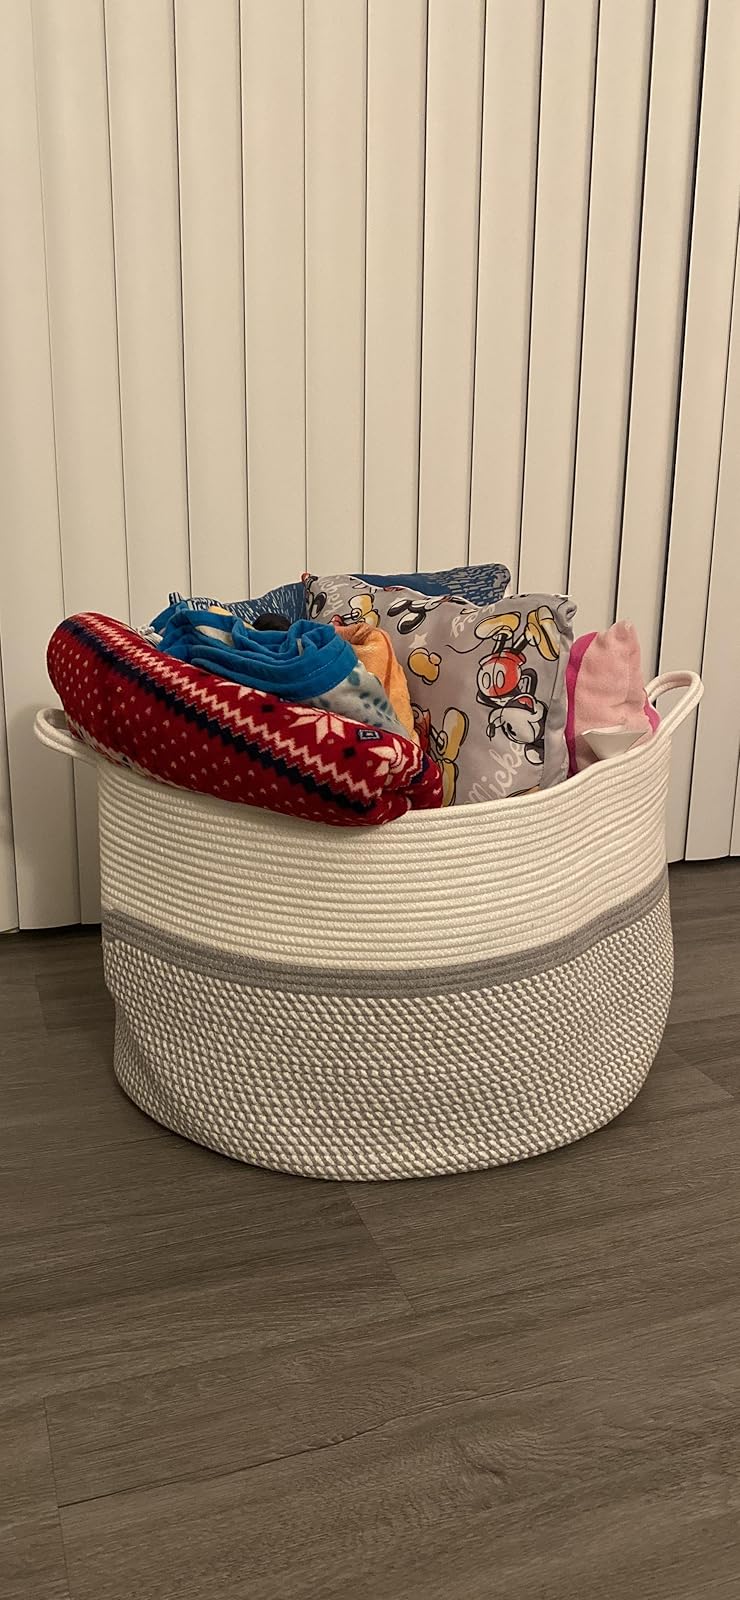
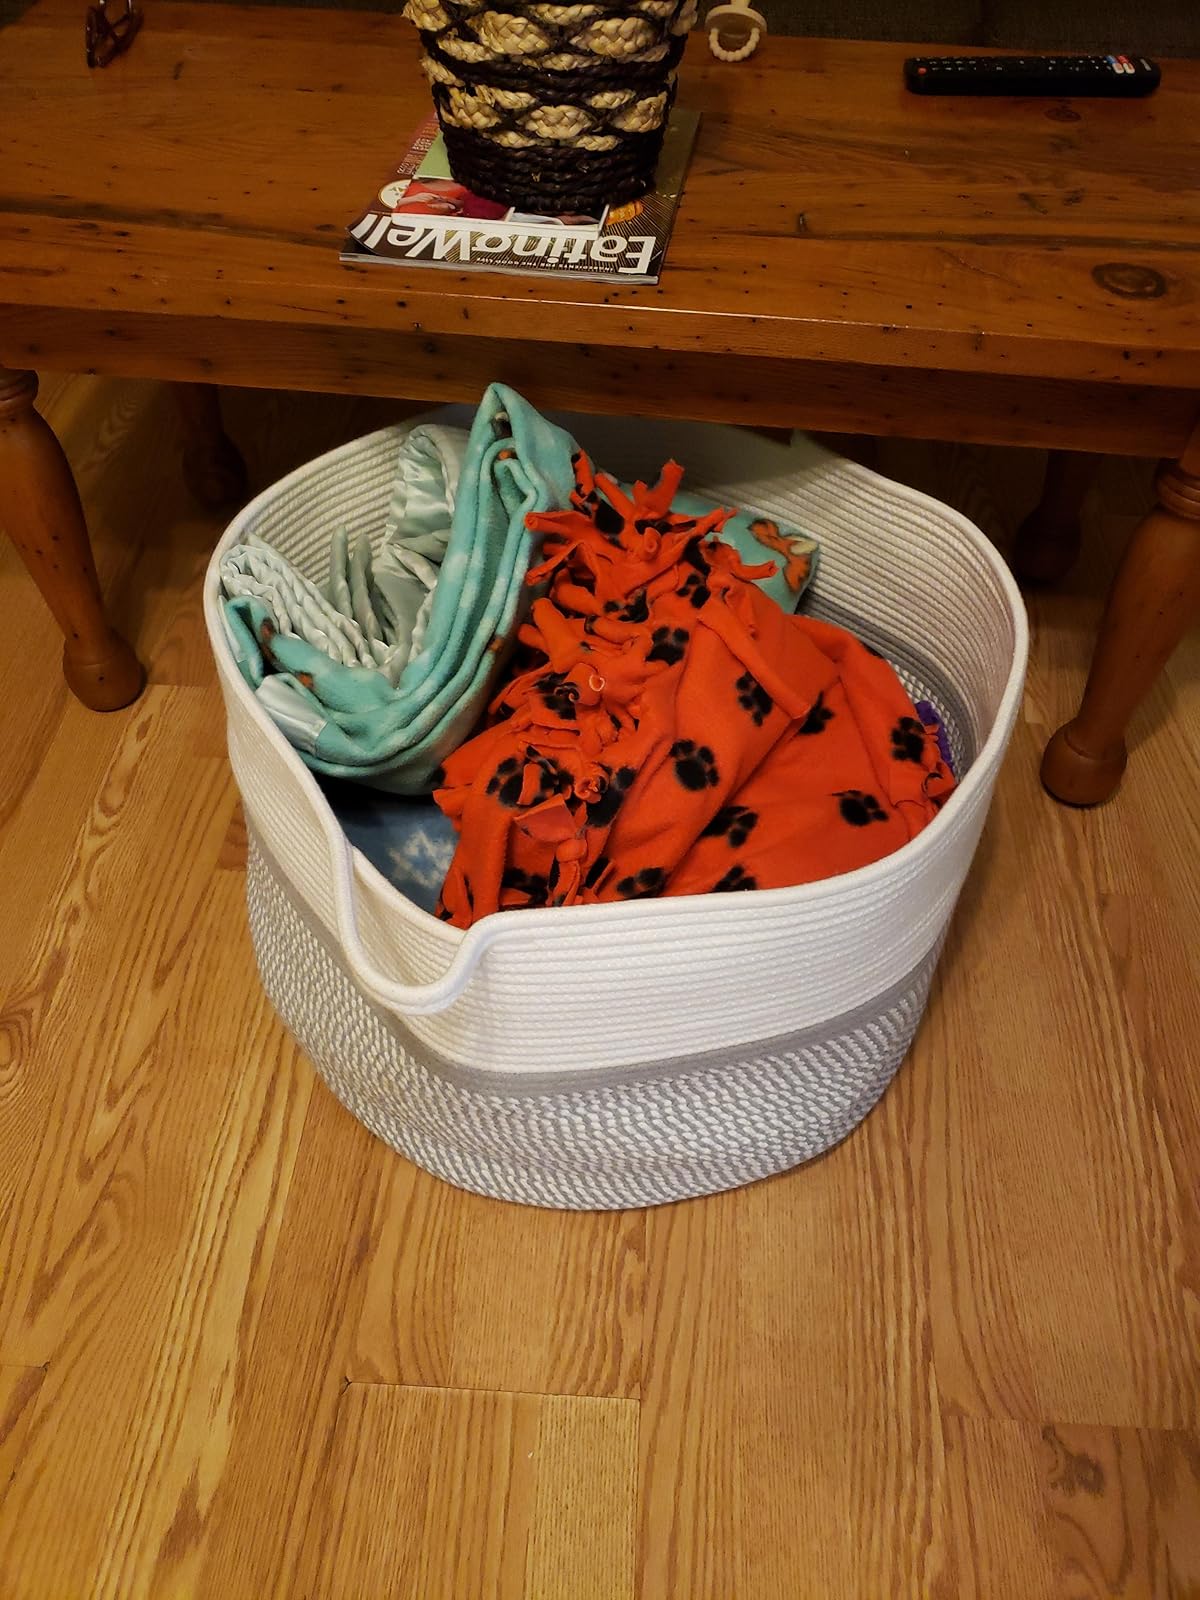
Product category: items_hamper
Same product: yes